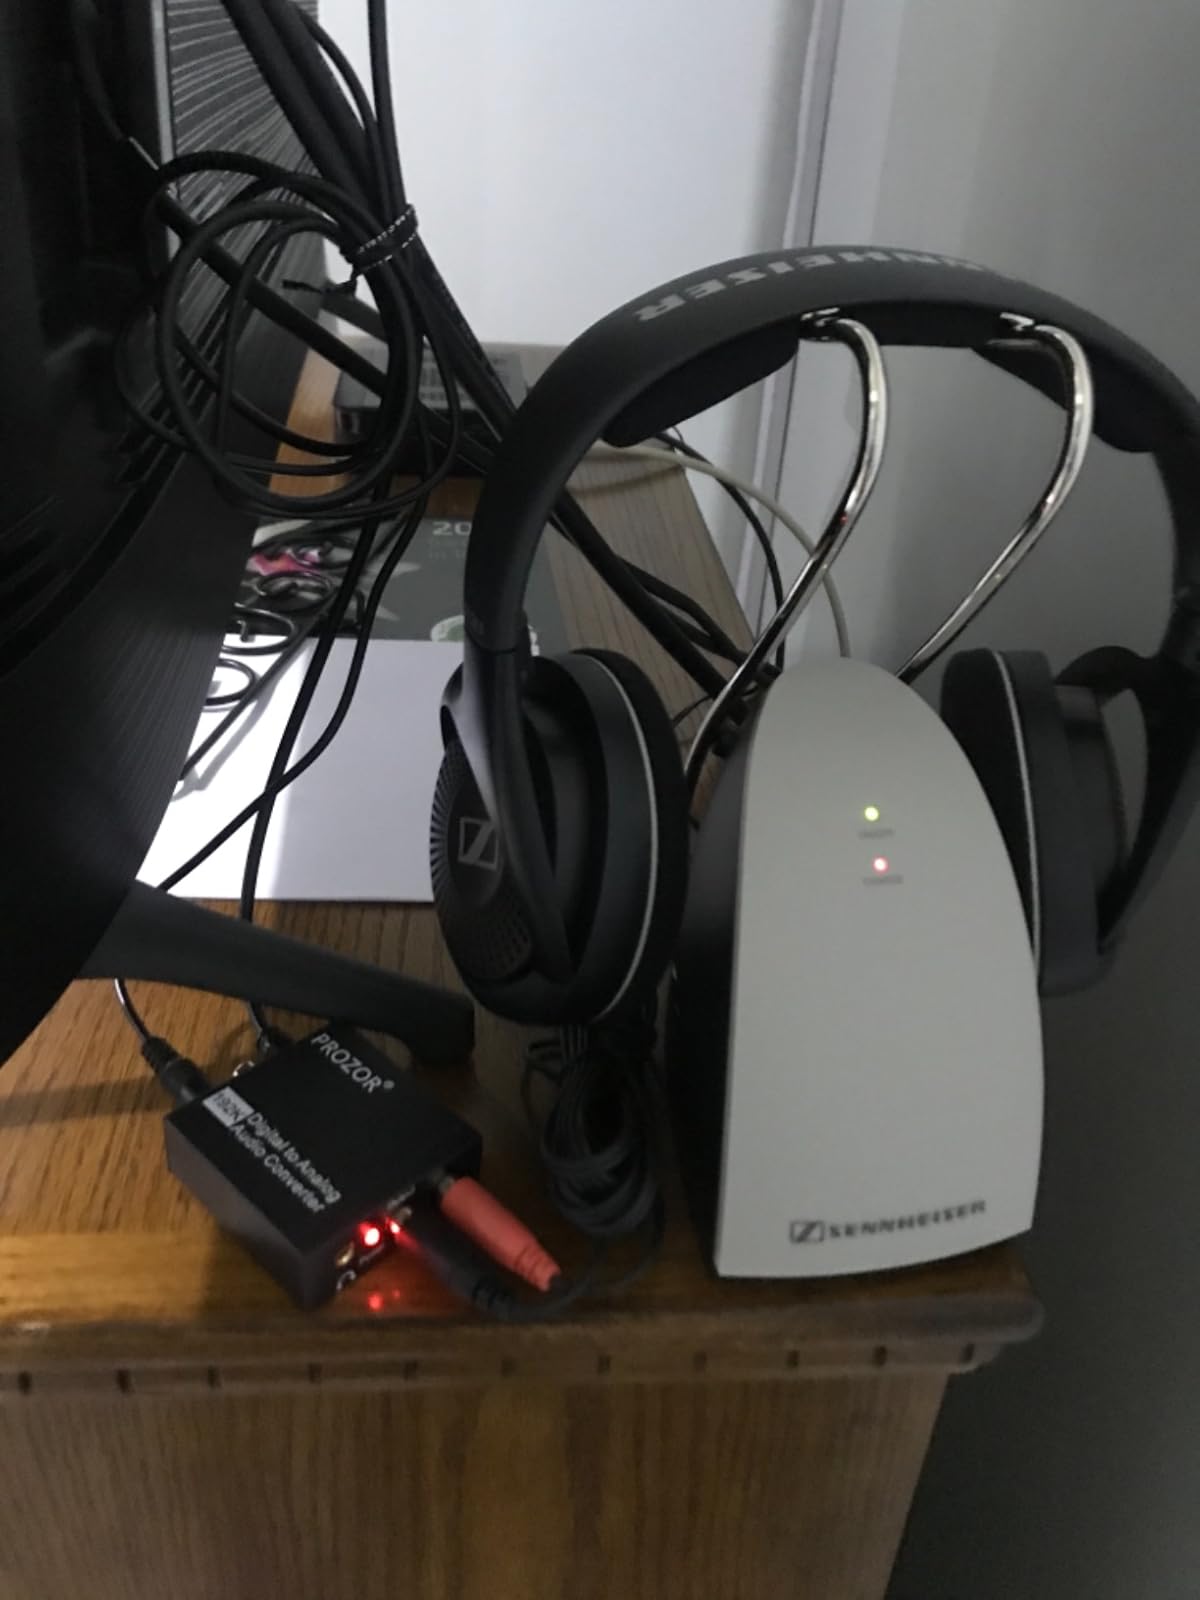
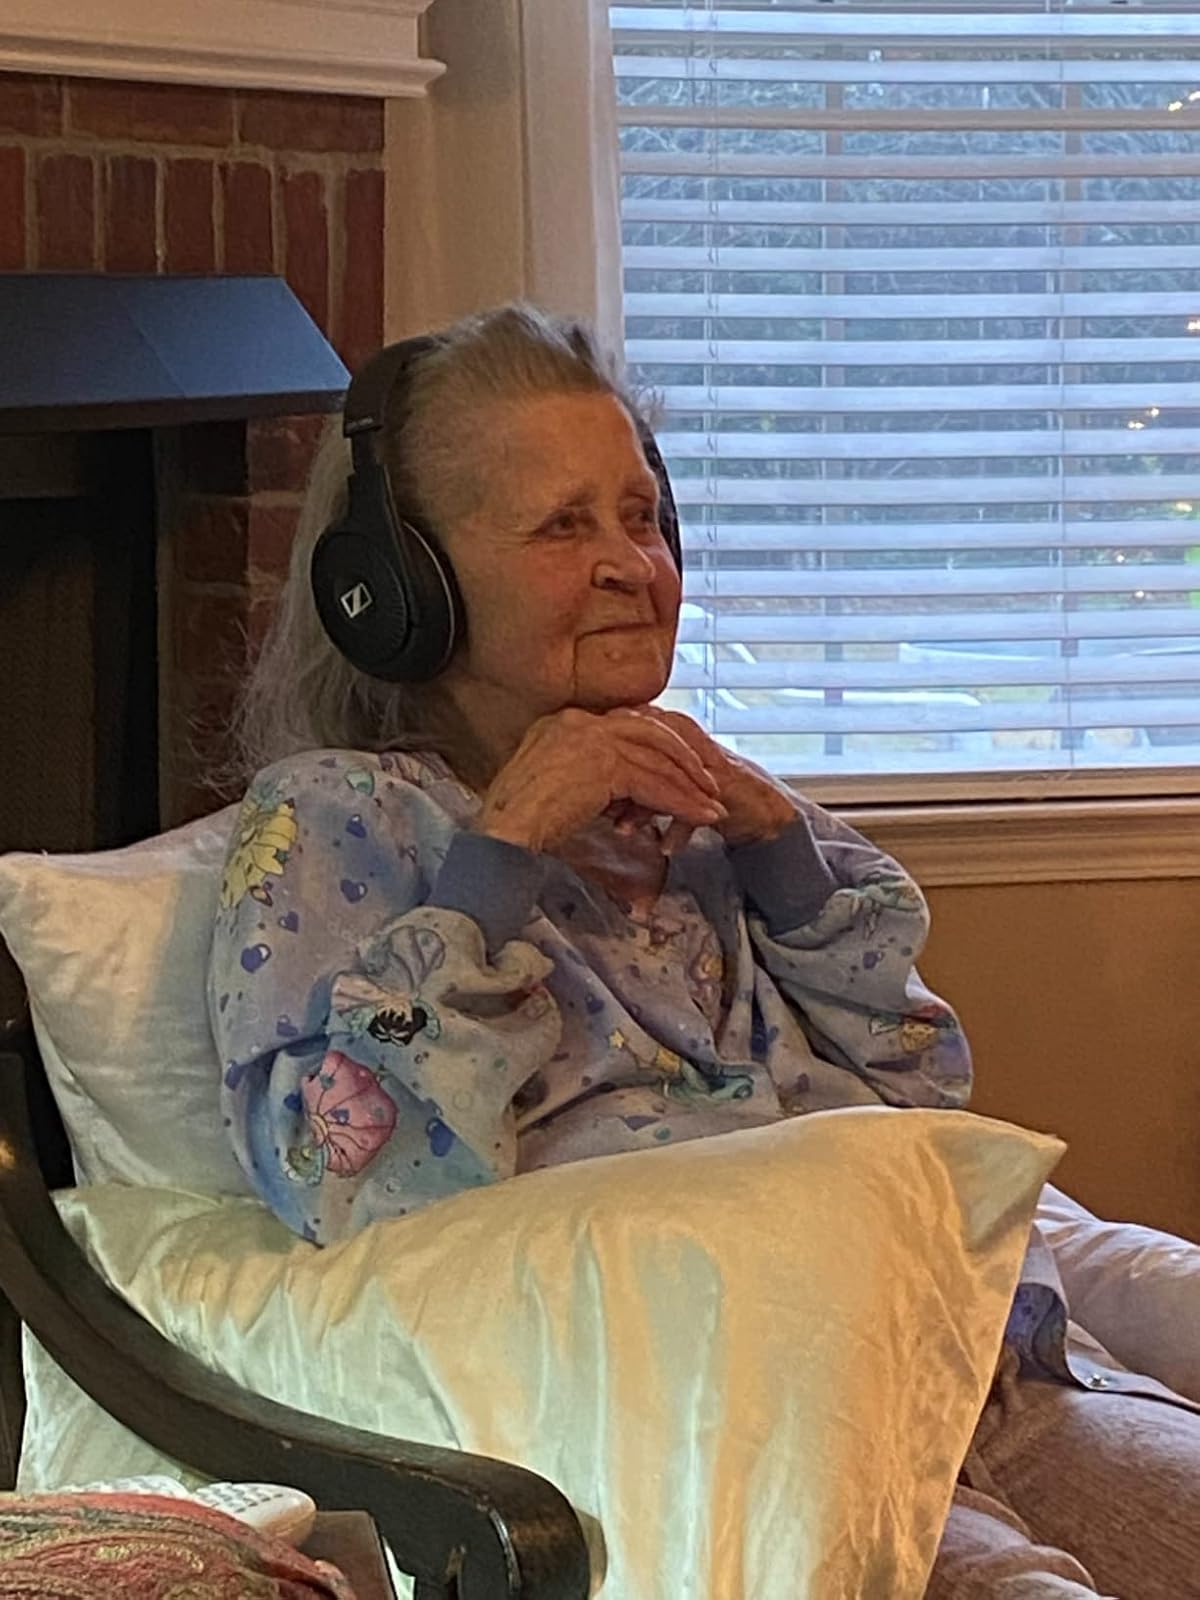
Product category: headphones
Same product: yes